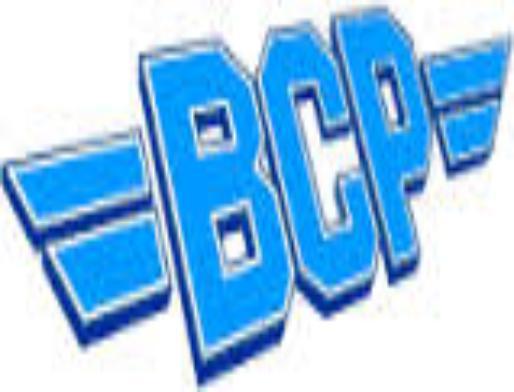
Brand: BCP
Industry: Leisure